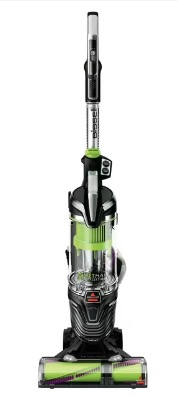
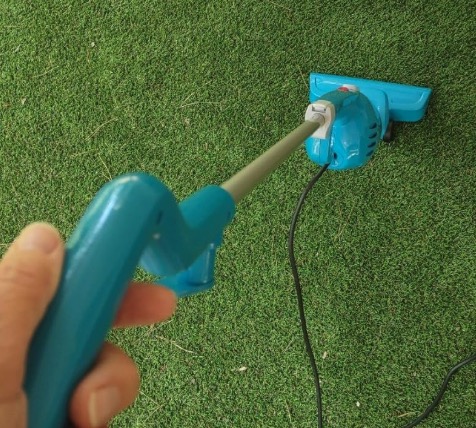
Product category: items_vacuum
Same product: no